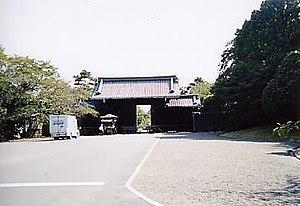
Le château d’Edo, également appelé « château de Chiyoda », est un château sur terrain plat construit en 1457 par Ōta Dōkan. Il fait aujourd'hui partie du palais impérial de Tokyo et se trouve dans l’arrondissement spécial de Chiyoda, à Tokyo, ville alors désignée sous le nom d'Edo, dans le district de Toshima, dans la province de Musashi. C’est ici que Tokugawa Ieyasu a établi le shogunat Tokugawa. C'était la résidence du shogun et l'emplacement du shogunat, et il servit également de capitale militaire pendant la période Edo de l'histoire japonaise. Après la démission du shogun Tokugawa Yoshinobu et la restauration de Meiji, il devint le palais impérial de Tokyo. Quelques douves, murs et remparts du château original subsistent encore de nos jours. Cependant, les terrains étaient bien plus étendus pendant la période Edo, avec la gare de Tokyo et la section Marunouchi de la ville situées à l’intérieur de la limite qu’est le fossé le plus extérieur. Il comprend également le parc Kitanomaru, le Nippon Budokan et d’autres monuments environnants.